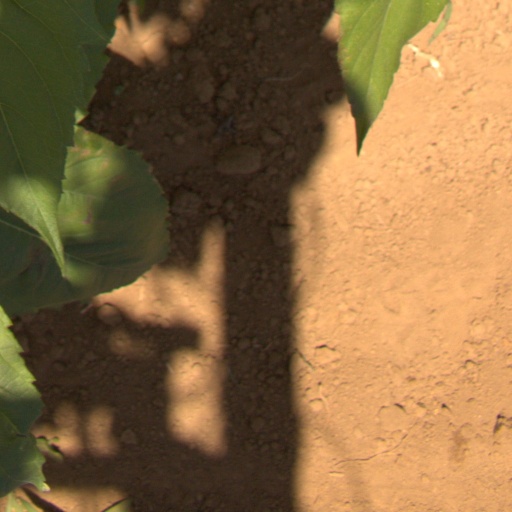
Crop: Jerusalem artichoke